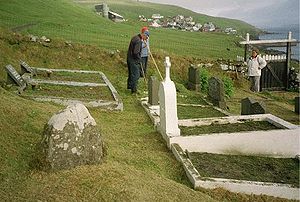
Kristendommens indførelse i Norden / Kristningen af Færøerne
Sigmundarsteinur, Færøerne, (gravsted ses til venstre).